Henry Maitland Wilson

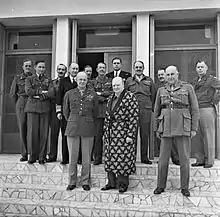
A convalescent Winston Churchill meets the outgoing and incoming Supreme Commanders in the Mediterranean, Dwight D. Eisenhower, to Churchill's right, and Henry Maitland Wilson, to his left. Behind them stand (from left to right), John Whiteley, Air Marshal Arthur Tedder, Brigadier G. S. Thompson, Admiral Sir John Cunningham, unknown, Sir Harold Alexander, Captain M. L. Power, Humfrey Gale, Leslie Hollis, and Eisenhower's chief of staff, Walter Bedell Smith.

Returning to be an instructor at Camberley in June 1930, Wilson spent 9 months on half pay in 1933. Promoted to temporary brigadier, he became Commander of 6th Infantry Brigade in 1934 and having been promoted to major-general on 30 April 1935, he became General Officer Commanding 2nd Division in August 1937.